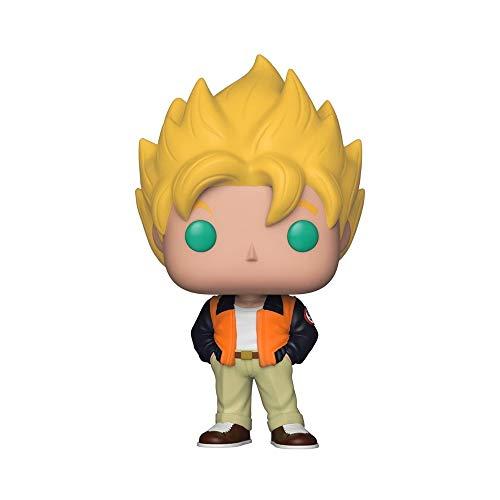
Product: Funko Pop! Animation: Dragon Ball Z - Goku (Casual) Toy, Standard, Multicolor
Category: Toys & Games | Collectible Toys | Statues, Bobbleheads & Busts | Bobbleheads
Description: Great Condition.
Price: $8.11
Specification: ProductDimensions:2.5x2.5x3.8inches|ItemWeight:3.52ounces|ShippingWeight:5ounces(Viewshippingratesandpolicies)|ASIN:B07HB4VLTR|Itemmodelnumber:36394|Manufacturerrecommendedage:3months-8years